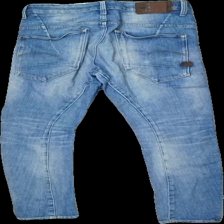
View: back
Type: Jeans
Category: Ladies
Brand: Not in the list
Brand text on label: raw
Colors: Blue
Material: 100% Cotton
Cut: Regular
Trend: Denim
Damage: hole
Damage location: middle center
Price range: 100-150
Recommended usage: Recycle
Description: Blue jeans